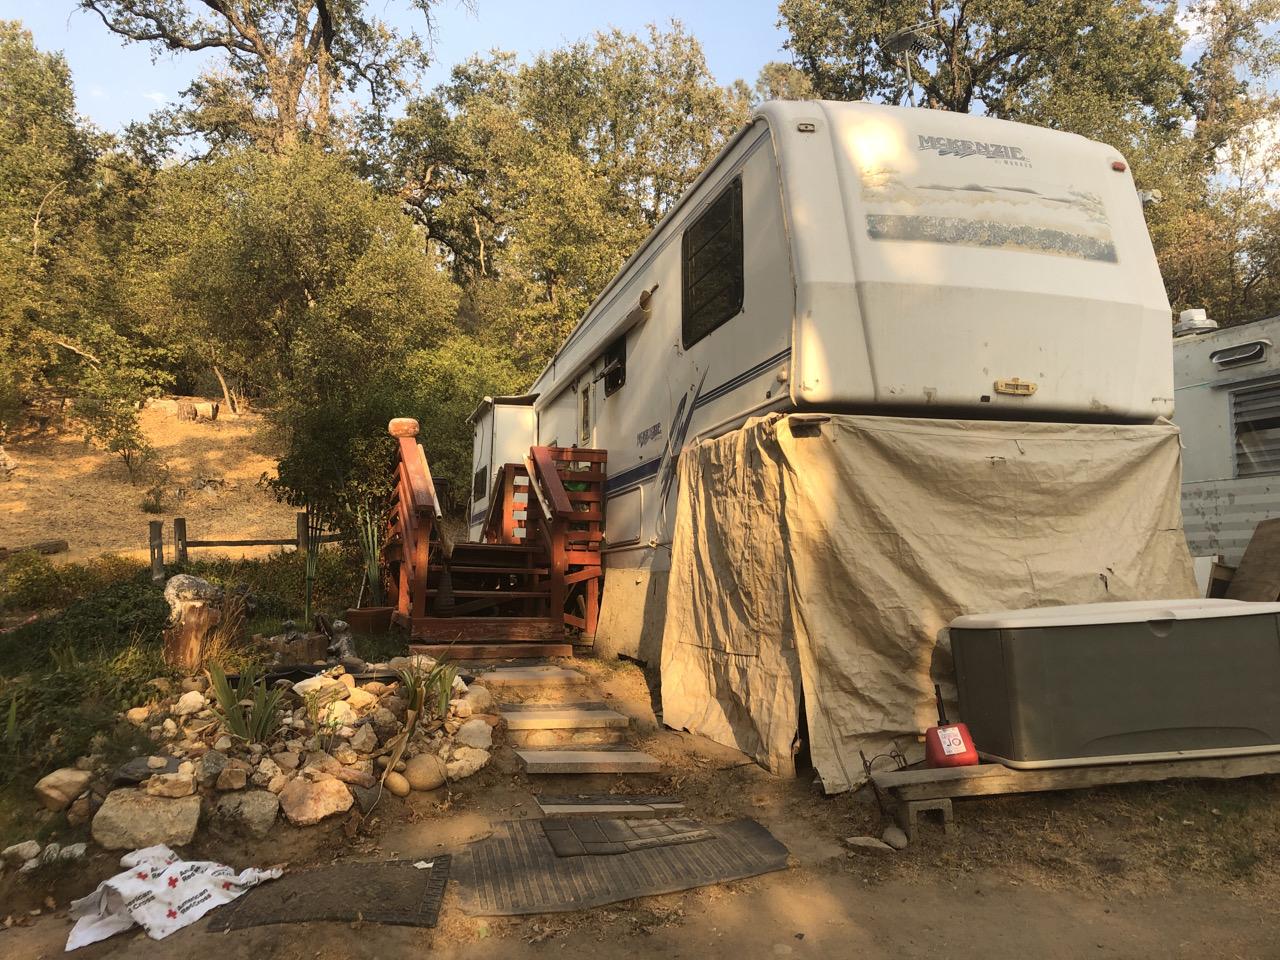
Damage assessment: no_damage